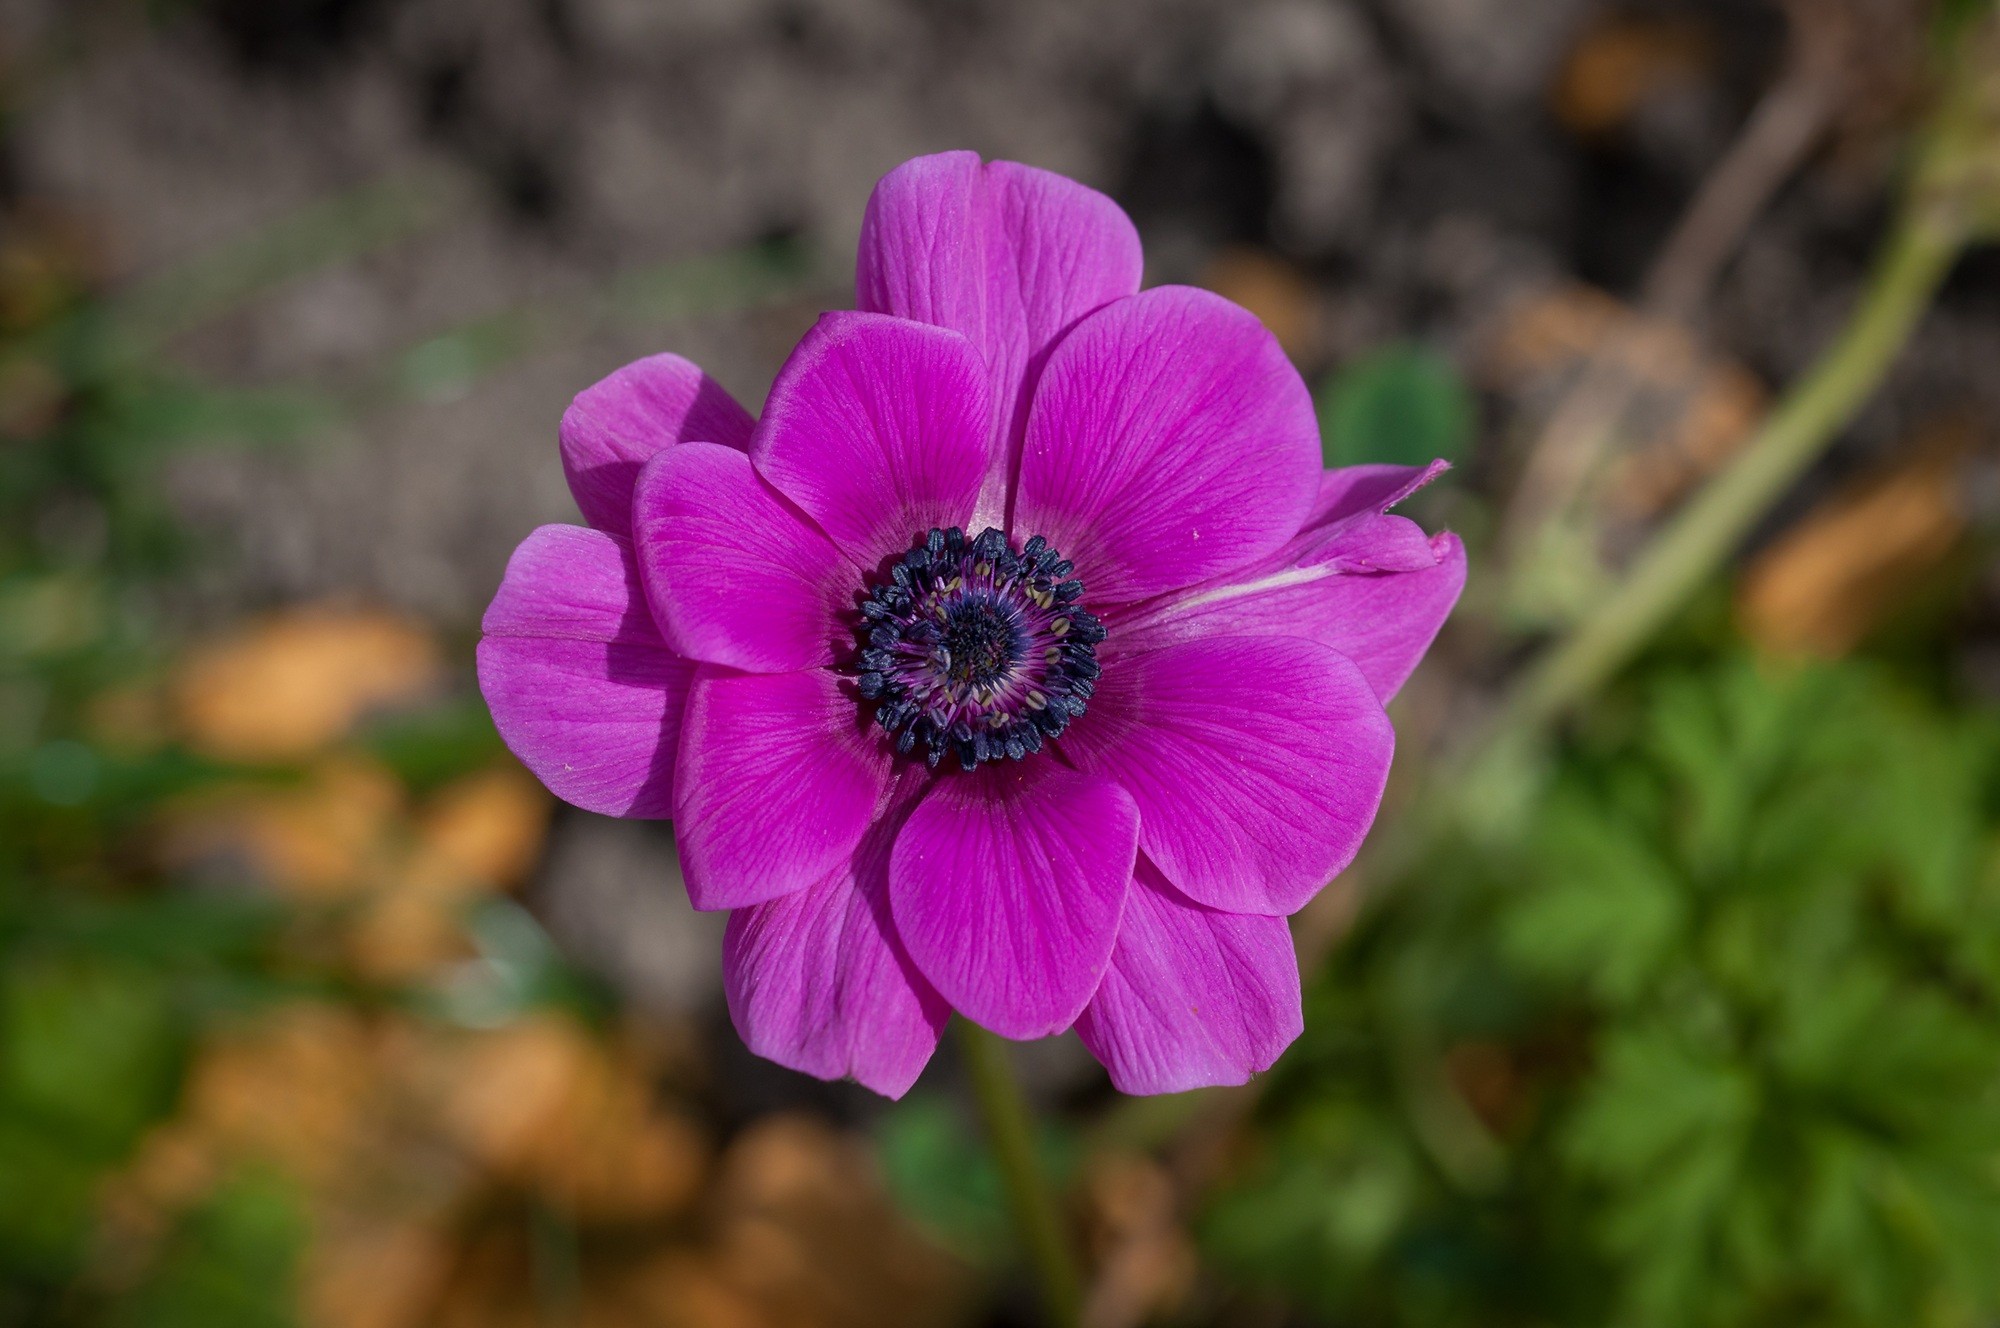
blossom, plant, flower, petal, bloom, macro, botany, garden, pink, close, flora, wildflower, petals, violet, fuchsia, anemone, flower garden, macro photography, flowering plant, open flower, daisy family, annual plant, land plant, garden cosmos